Canadian comics

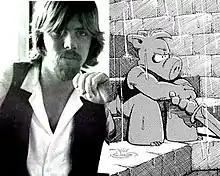
Dave Sim proselytized self-publishing and creators' rights while pushing artistic boundaries with his series, "Cerebus".

"Captain Canuck" and "Orb" both folded by 1976, but in Kitchener, Ontario in December 1977, Dave Sim's independent comic book "Cerebus" debuted, and would become the longest-lived original Canadian comic book. Benefiting from distribution in the emerging comic shop market, it started as a "Howard the Duck"-like parody of Barry Windsor-Smith's "Conan the Barbarian" comics. The story eventually grew to fit Sim's expanding ambitions, both in content and technique, with its earth-pig protagonist getting embroiled in politics, becoming prime minister of a powerful city-state, then a Pope who ascends to the moon—all within the first third of its projected 300-issue run. Sim came to conceive the series as a self-enclosed story, which itself would be divided into novels—or graphic novels, which were gaining in prominence in the North American comic book world in the 1980s and 1990s. While Sim and his partner Gerhard's technical achievements impressed and influenced his peers, Sim also spoke out for creators' rights, promoted his peers and up-and-coming creators, and fiercely promoted self-publishing as an ideal. Americans Jeff Smith with "Bone" and Terry Moore with "Strangers in Paradise" took Sim's cue, as did Canadian M'Oak (Mark Oakley) with his long-running "Thieves and Kings". Eddie Campbell took Sim's personal advice to self-publish the collected "From Hell" at the turn of the century. Sim also stirred considerable controversy, sometimes with the content of "Cerebus", and sometimes with his editorials and personal interactions.